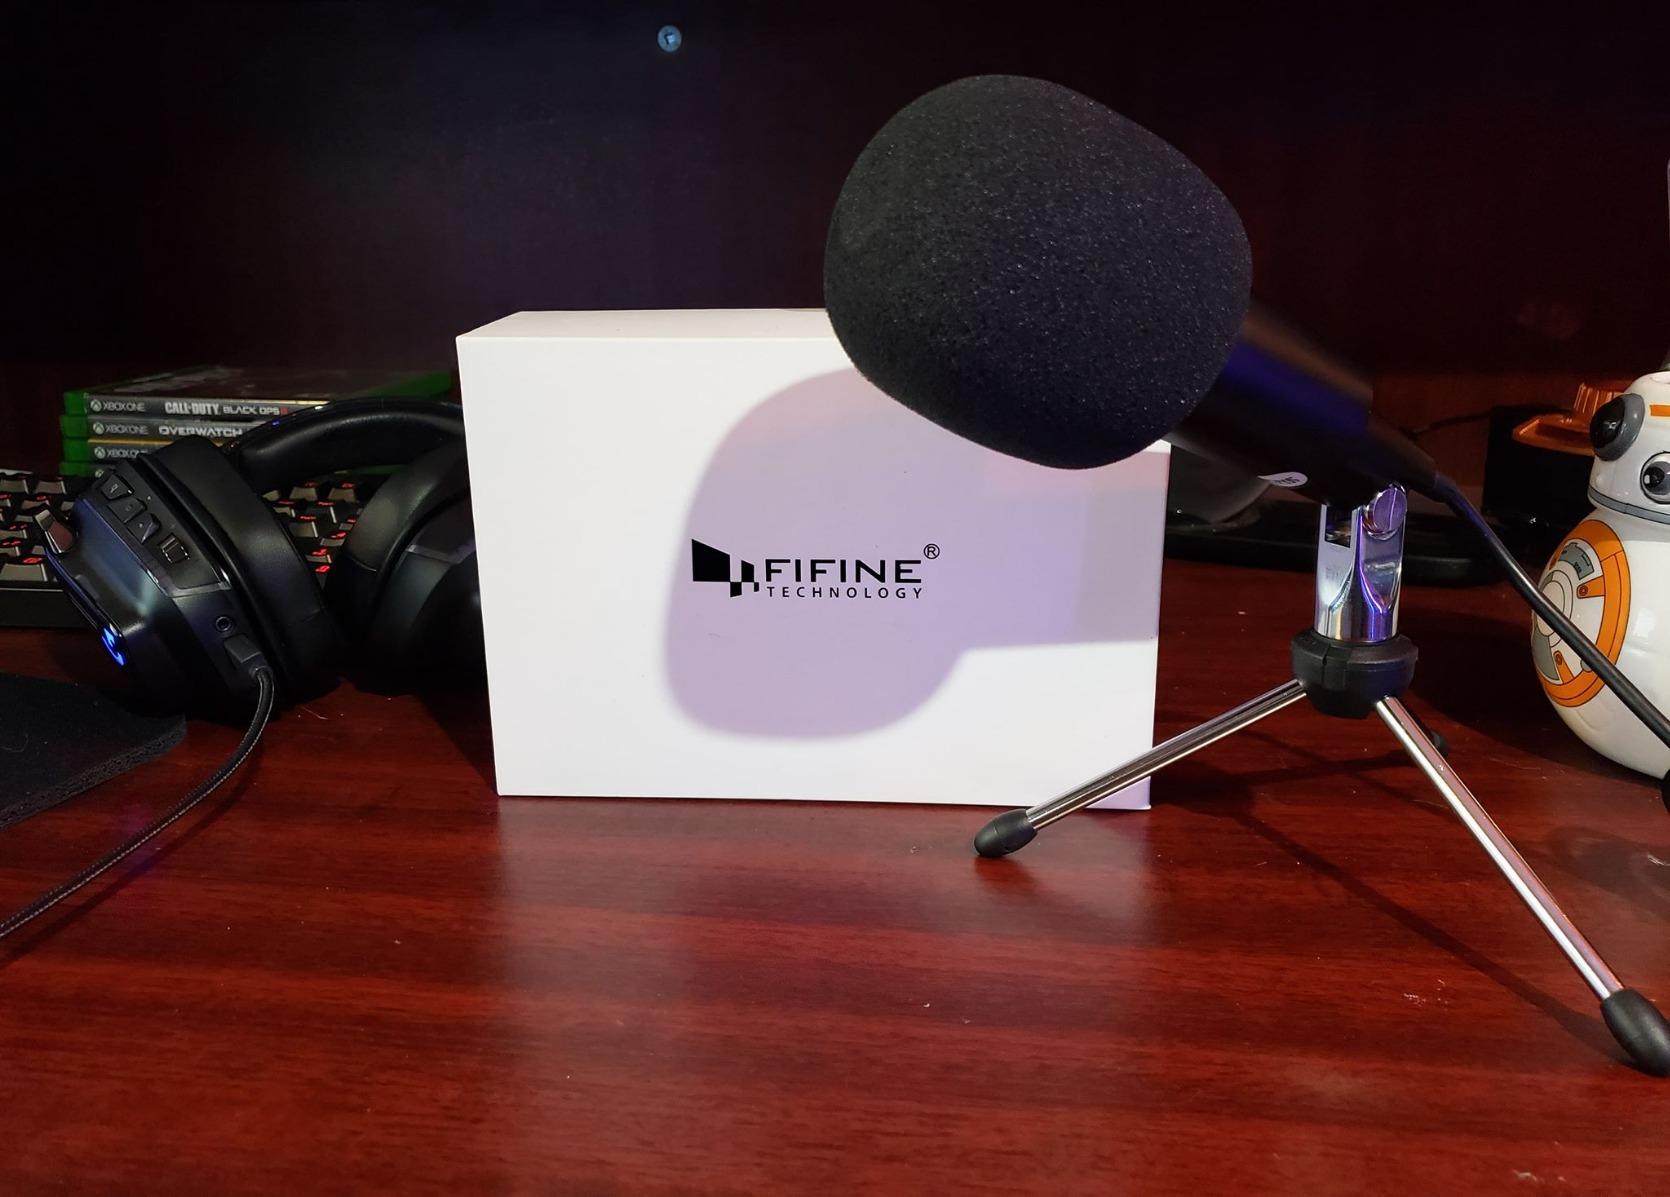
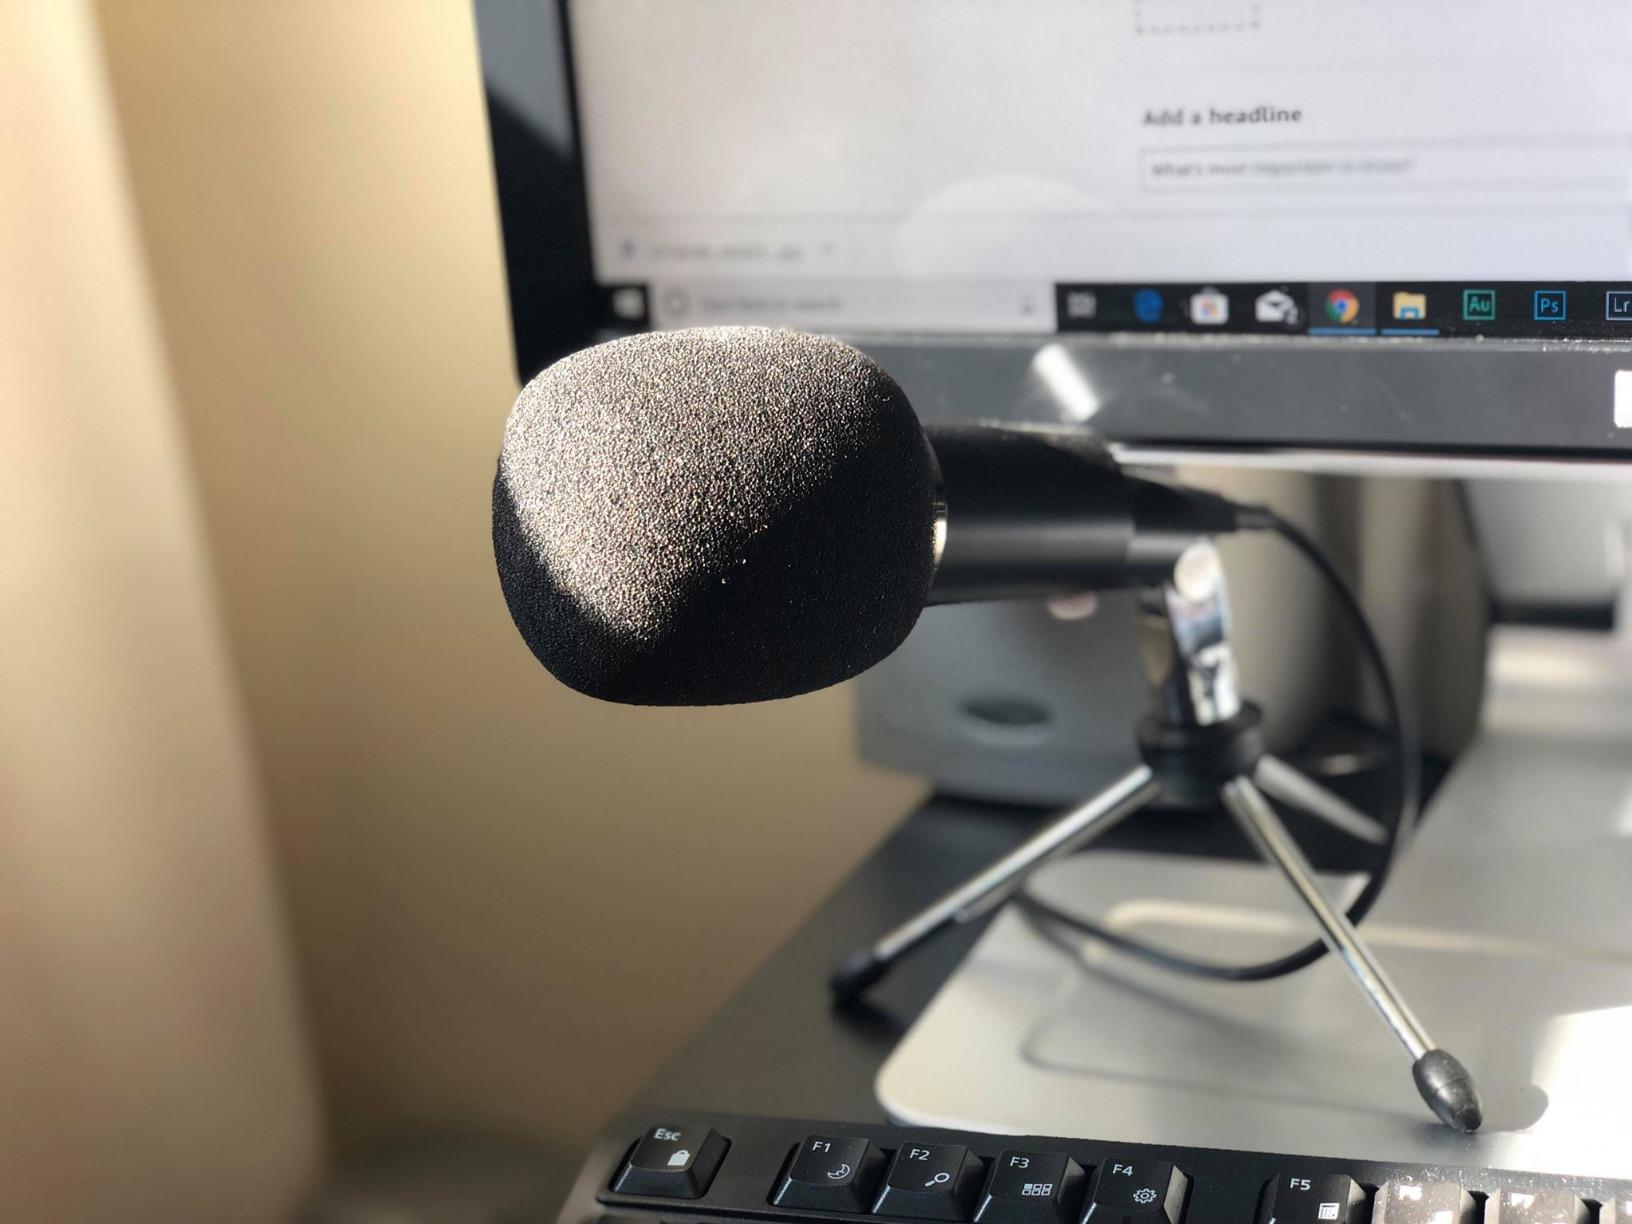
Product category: microphone
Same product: yes